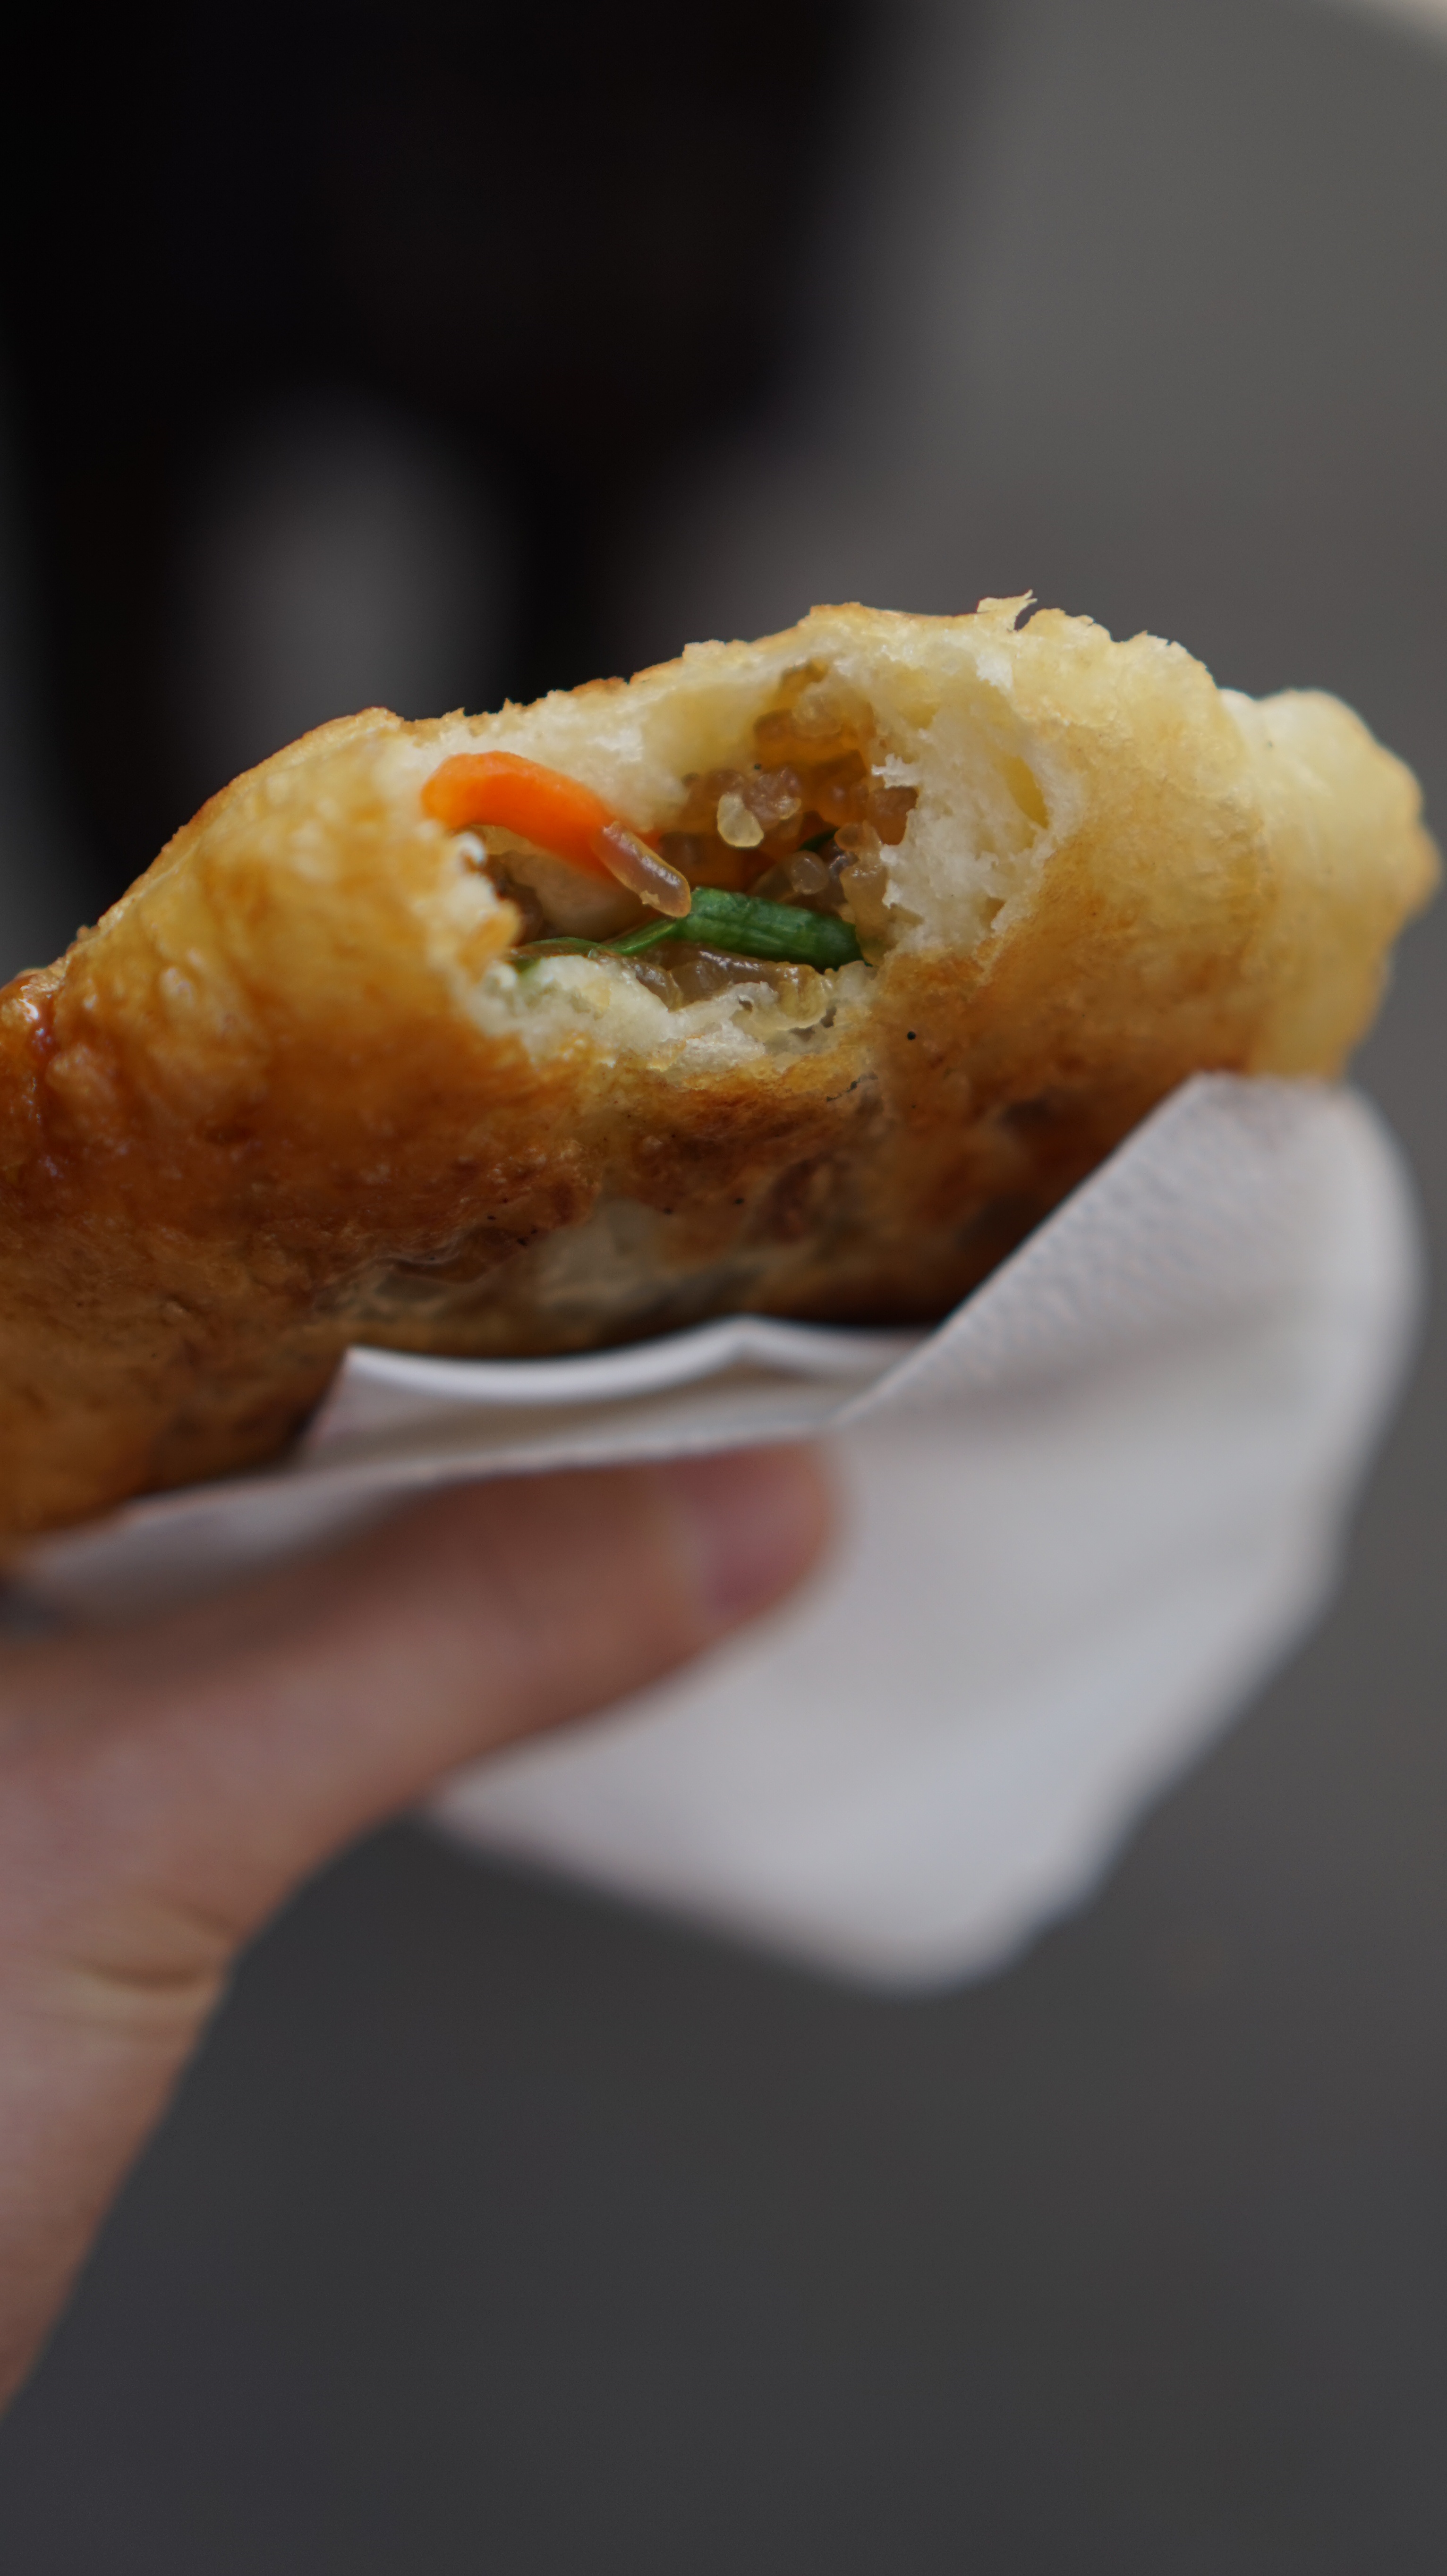
dish, food, produce, snack, dessert, eat, cuisine, pastry, asian food, street food, baked goods, fried food, hotteok